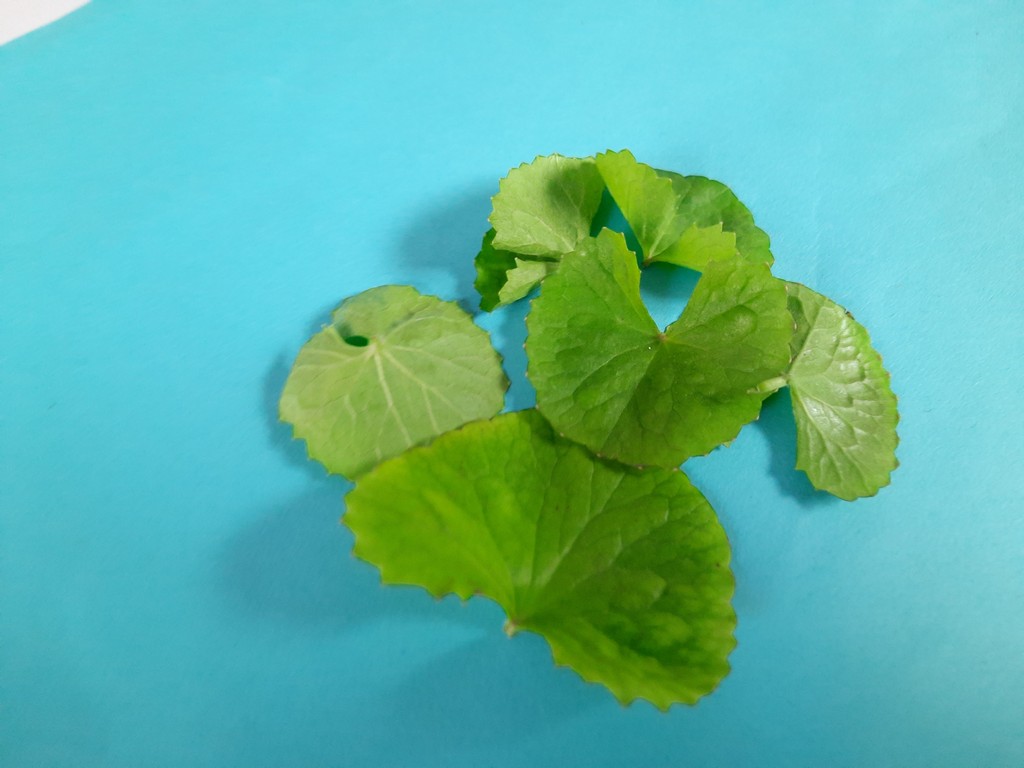
Label: Healthy